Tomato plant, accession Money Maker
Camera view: horizontal (90 deg, fisheye); turntable rotation: 0 degrees
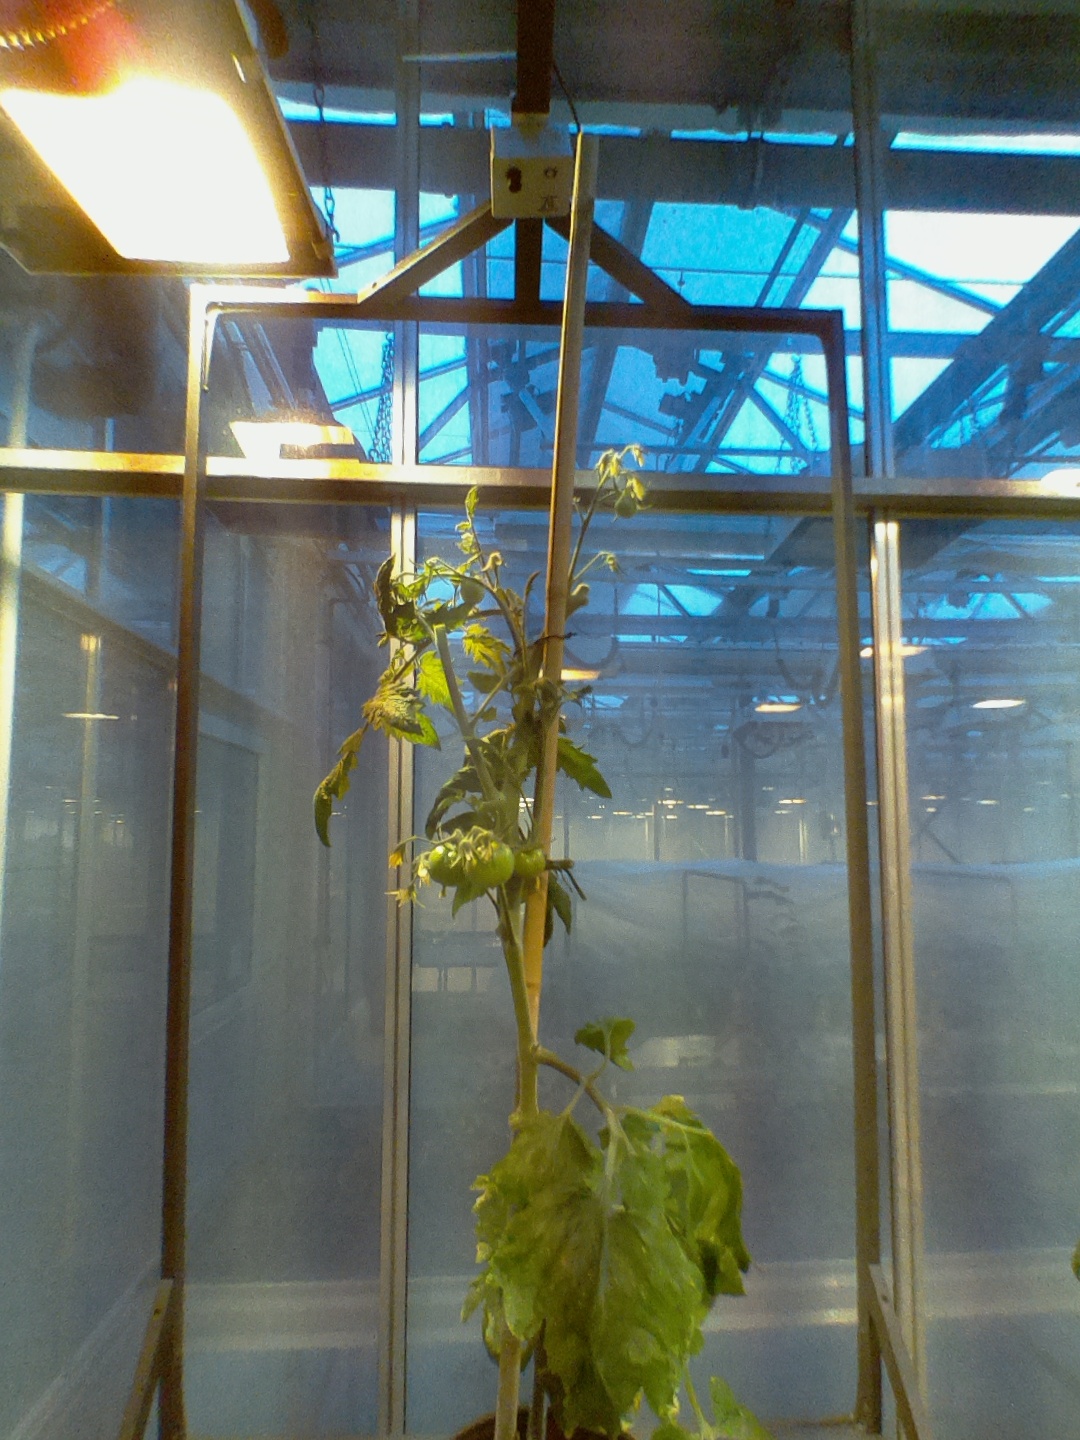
BBCH growth stage 75: 50%-60% of final fruit size